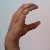
The image shows a hand gesture representing the letter 'C' in Indian Sign Language.